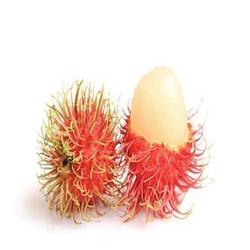
Label: Rambutan